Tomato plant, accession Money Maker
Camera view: vertical (180 deg); turntable rotation: 60 degrees
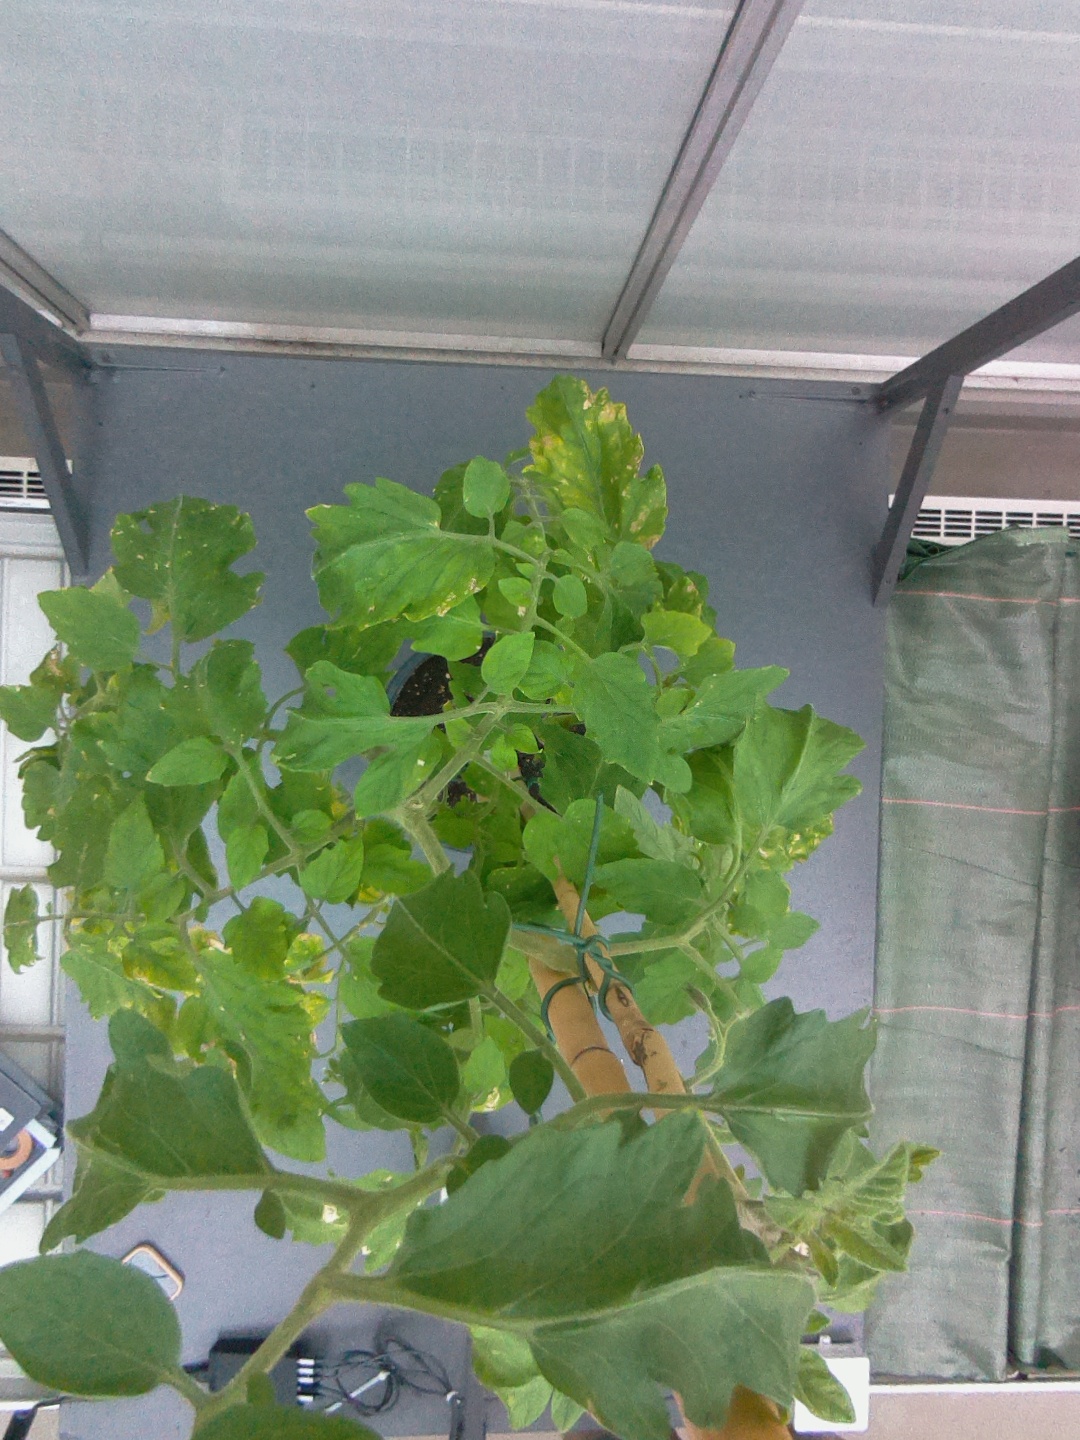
BBCH growth stage 52: 2 inflorescences visible